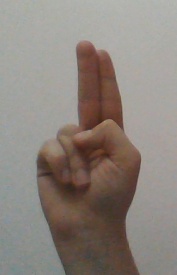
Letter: taa